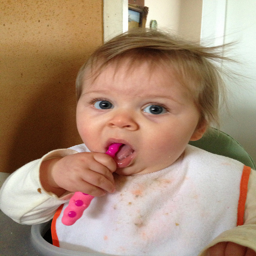
A baby brushing its teeth with a pink toothbrush.
A little toddler child learning to use a toothbrush.
an image of a baby eating a spoon
A young child brushing his teeth with a bib on.
A baby wearing a bib learning to brush her teeth.